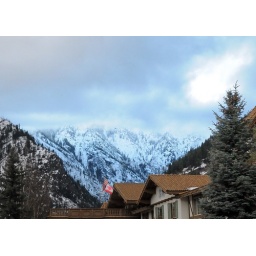
Late afternoon in Leavenworth, WA. The blue color of the sky was intense.